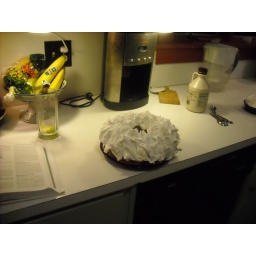
spice cake my dad made. tastes like goodness. also, my kitchen in the backroudn.